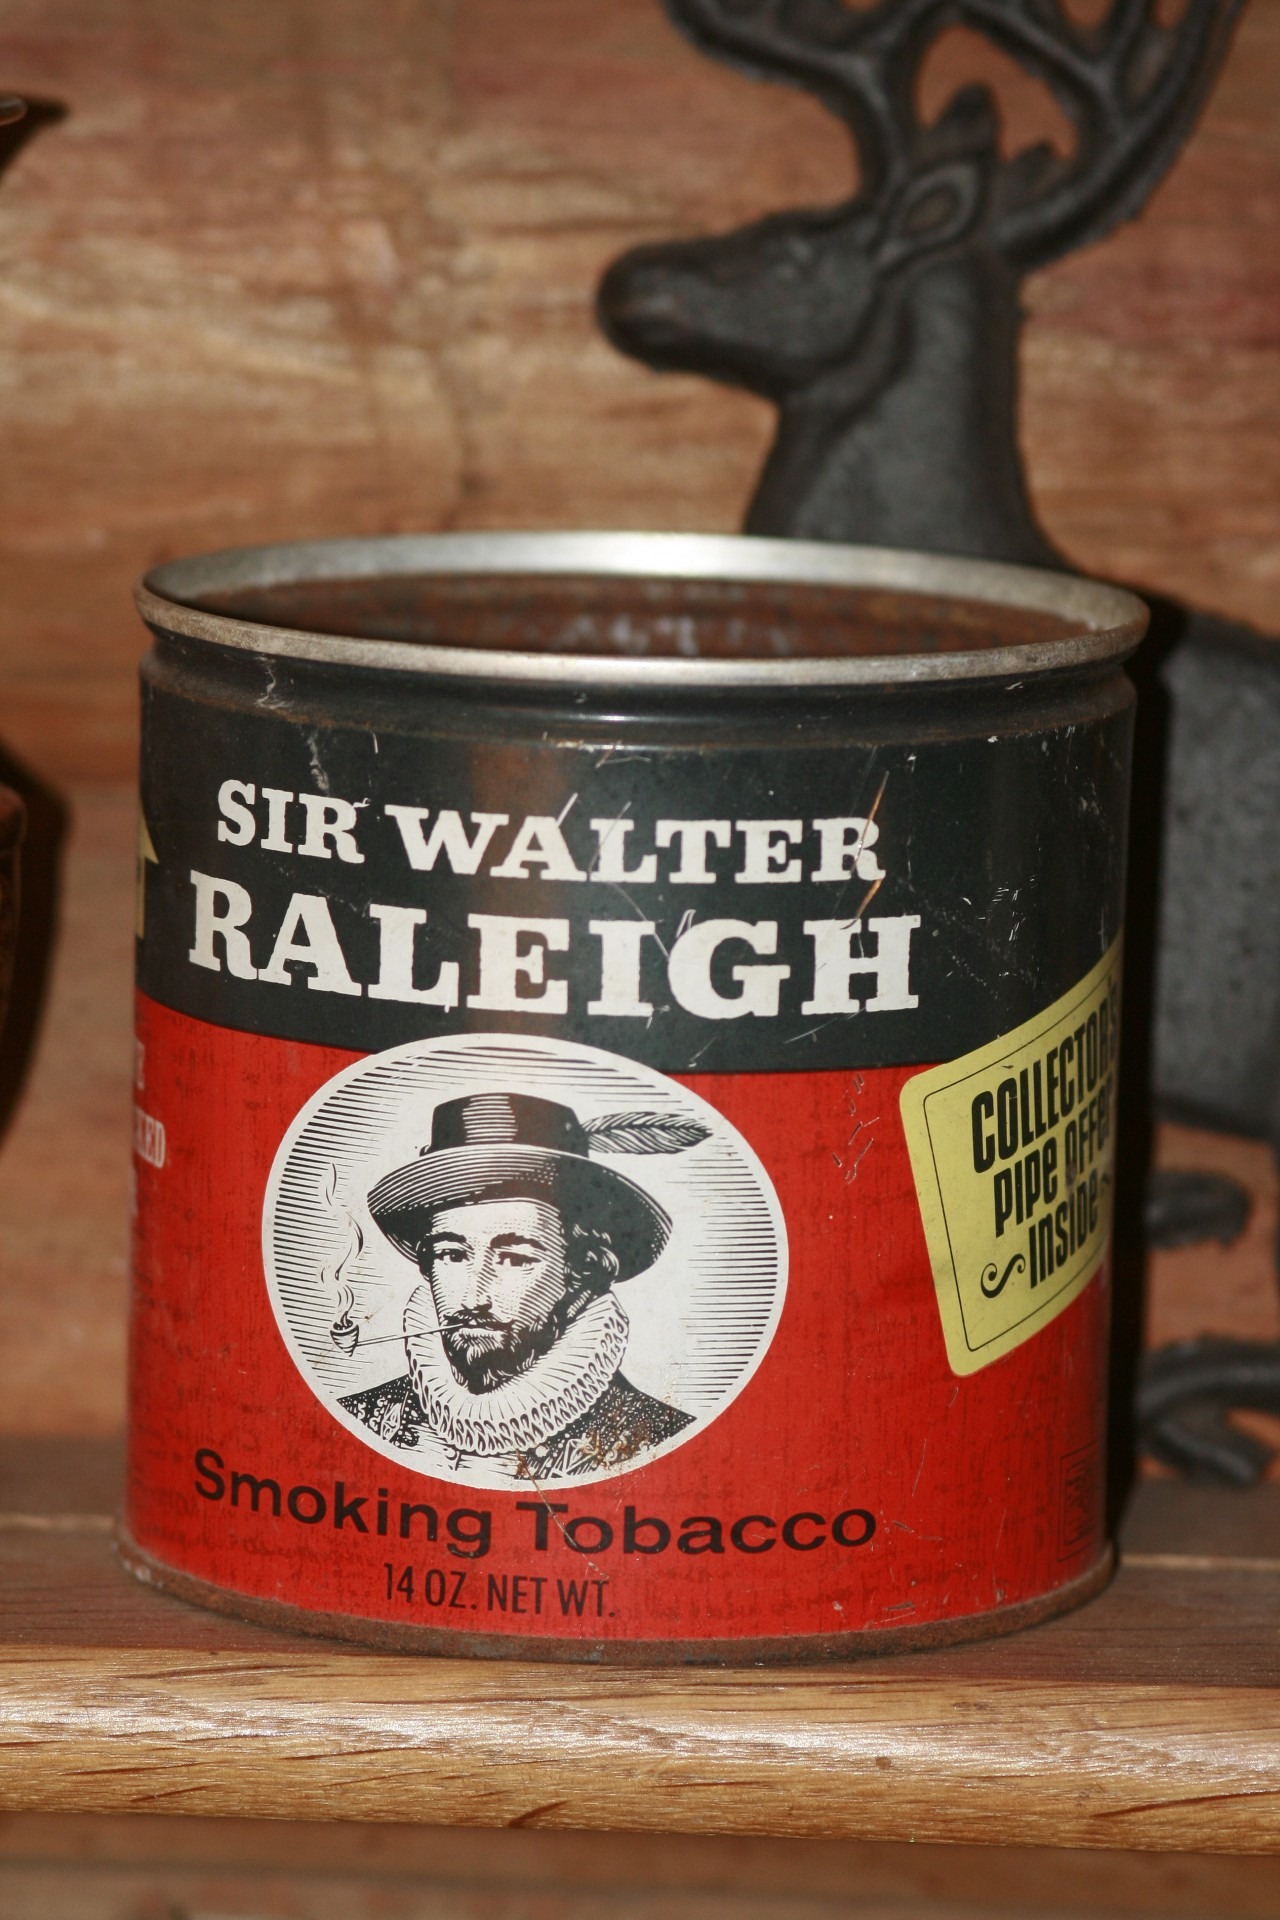
wood, vintage, smoking, material, beer, tobacco, old school, habits, man made object, smokers